Environmental issues in Wyoming

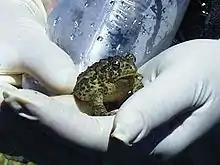
Wyoming Toad being examined by scientist.

The Wyoming toad "Anaxyrus baxteri" (formerly known as "Bufo baxteri"), is an extremely rare amphibian restricted to the Albany County. The toad was initially considered a subspecies of the Canadian toad but found later to be a separate species. The adult is, on average, 2.2 inches in length and the color varies from brown to gray (often with a greenish tint) accompanied with darker blotches. A very distinctive feature of the species is the 'bony hump' between the eyes as a result of fused cranial crests. The toad was a common sight in the Laramie Basin up until the population crash that occurred in the mid-1970s. Originally, the toad occupied a geographical range of about 2330 km², and lived in floodplains or on shores of lakes & ponds, but eventually was only found at the Mortenson Lake National Wildlife Refuge. The species has been critically endangered since 1984 and became totally extinct in the wild in 1991 (also listed as such under the IUCN Red List of Endangered Species).